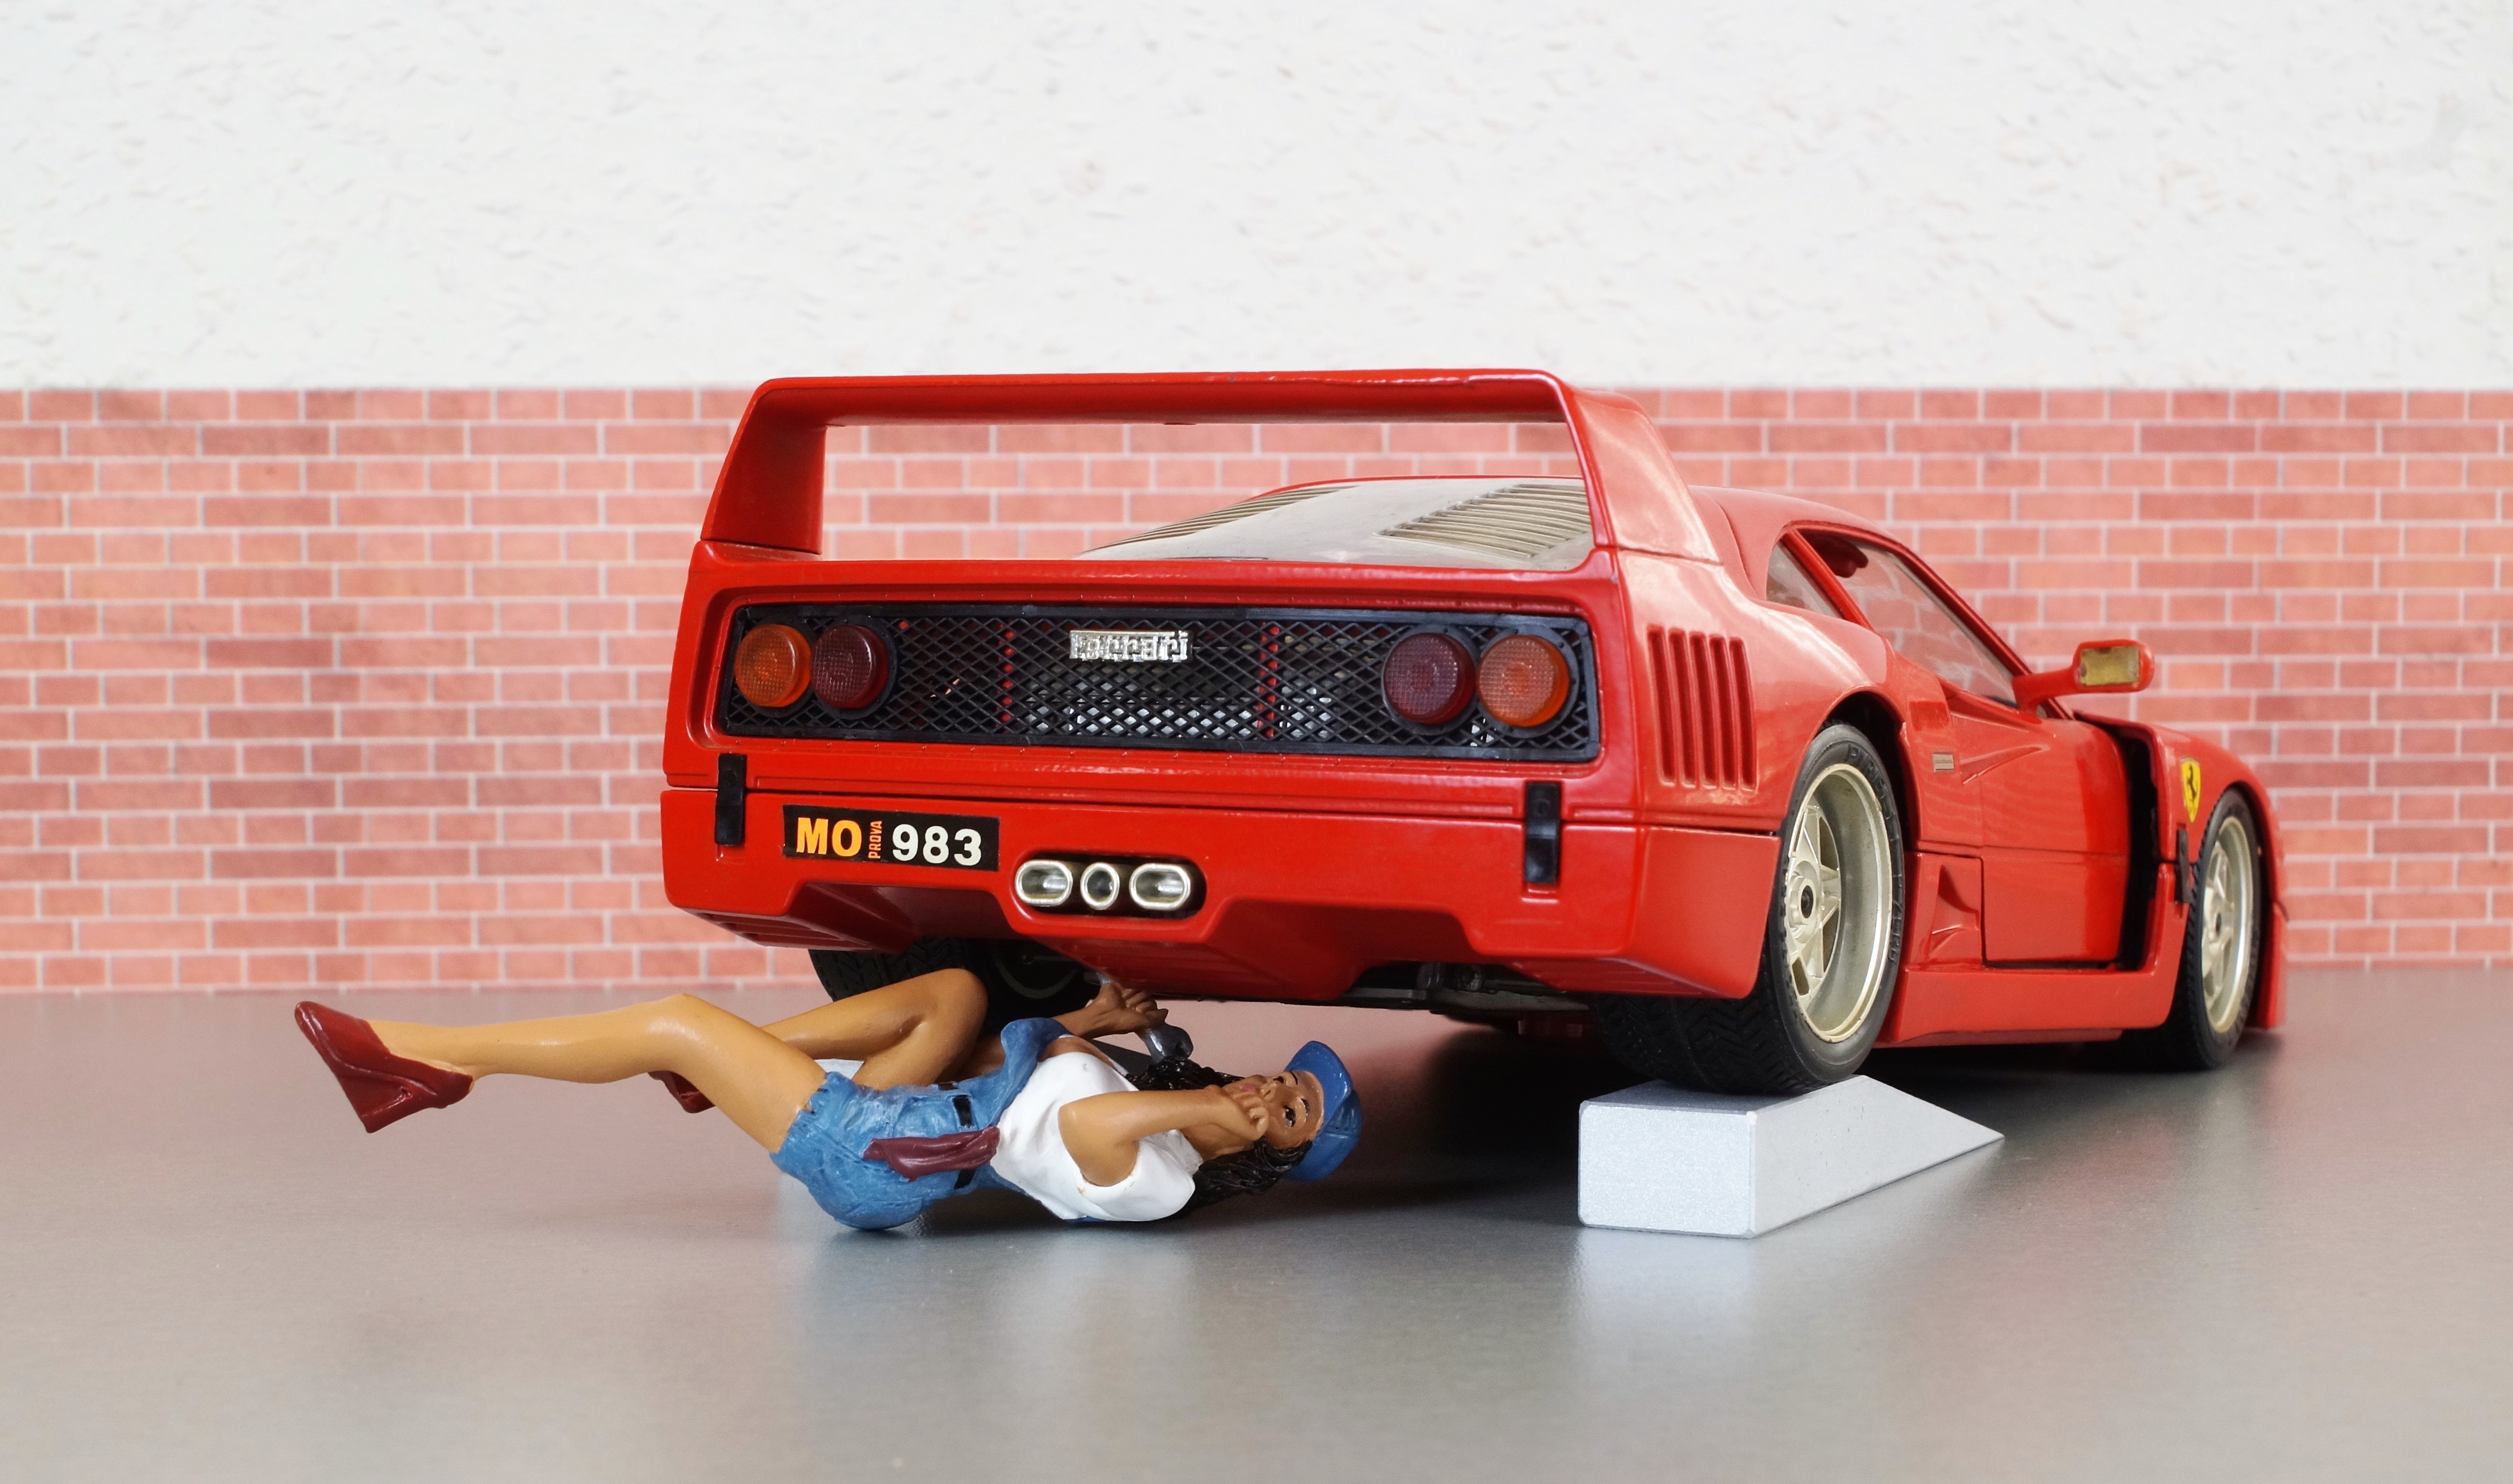
car, old, workshop, model, red, vehicle, auto, automotive, sports car, race car, supercar, toys, oldtimer, nostalgic, classic, ferrari, motorsport, mechanic, rarity, model car, land vehicle, scale model, automobile make, automotive design, luxury vehicle, ferrari spa, ferrari f40, ferrari 288 gto